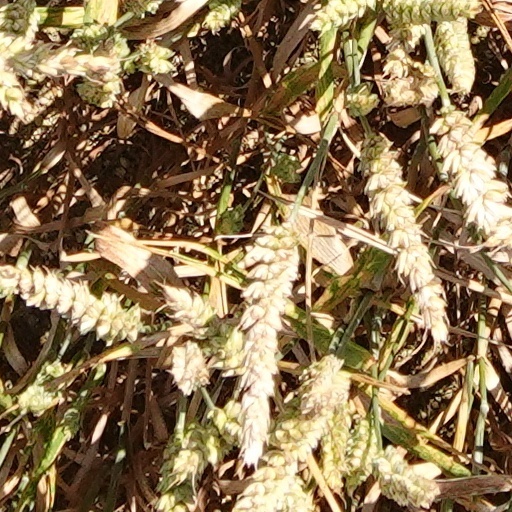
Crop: wheat